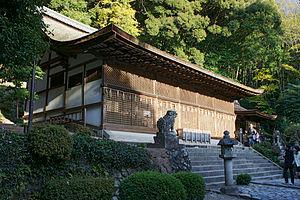
L’architecture shinto est celle des sanctuaires shinto japonais.
Le nagare-zukuri ou nagare hafu-zukuri est un style architectural traditionnel de sanctuaire shinto caractérisé par un toit à pignon très asymétrique faisant saillie vers l'extérieur sur l'un des côtés non-pignon au-dessus de l'entrée principale pour former un portique. C'est de cette caractéristique que ce style tient son nom. C'est le style le plus commun parmi les sanctuaires dans tout le pays. Le bâtiment a son entrée principale sur le côté parallèle au faîtage du toit, ce qui le fait appartenir au style dit hirairi ou hirairi-zukuri.
Le nombre de sanctuaires shinto au Japon est estimé aujourd'hui à plus de 150 000. Les sanctuaires à structure unique sont les plus communs. Les bâtiments des sanctuaires peuvent également compter des oratoires, des salles de purification, des salles d'offrandes appelées heiden, une salle de danse, des lanternes de pierre ou de fer, des murs ou des clôtures, des toriis et autres édifices. Le terme « trésor national » est utilisé au Japon pour désigner les biens culturels importants les plus précieux depuis 1897.